New South Wales Police Force

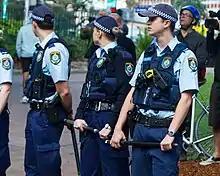
Officers at a protest

Commonly referred to as the “Mounted Police”, they conduct policing operations on horseback. The unit operates 34 horses, providing crowd management at major events, supporting Police during civil unrest and public order incidents, conducting search missions over tough terrain and general police patrols. The unit also conducts ceremonial duties.